Archeological Properties of the Naval Live Oaks Reservation MPS

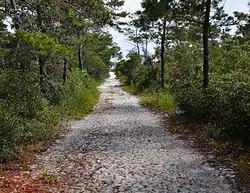

The following buildings were added to the National Register of Historic Places as part of the Archeological Properties of the Naval Live Oaks Reservation "Multiple Property Submission" (or "MPS").